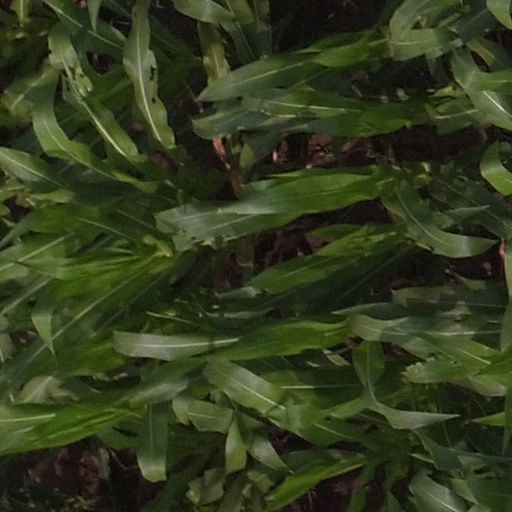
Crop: maize; corn